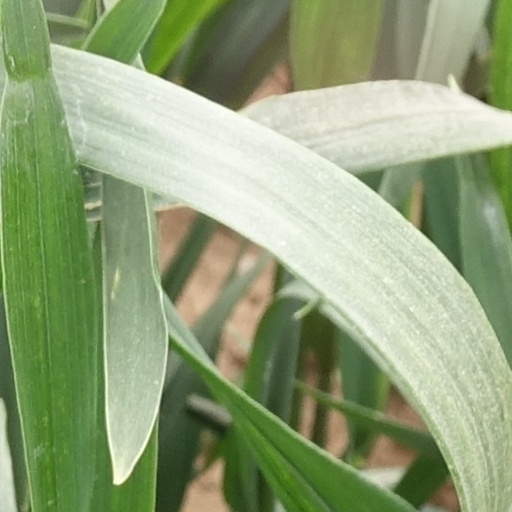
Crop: wheat